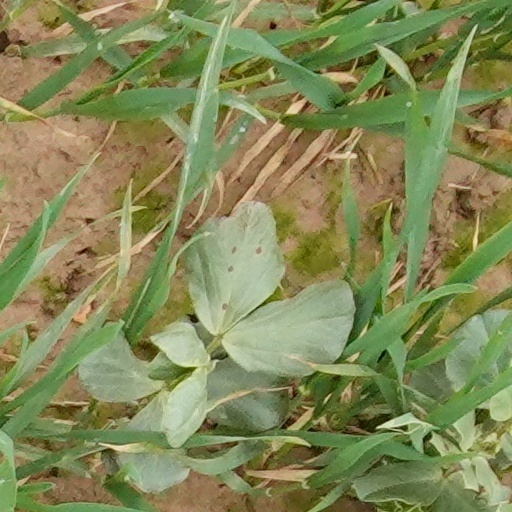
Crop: wheat